Carl Lovelace

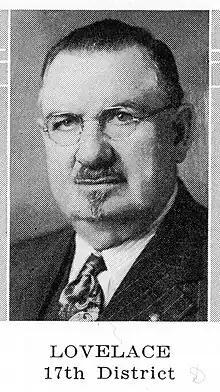
Carl Lovelace

Lovelace was born on November 29, 1878, near Wiota in Lafayette County, Wisconsin. During the Spanish–American War, he served with the United States Army. Lovelace was a Private in Troop D of the First United States Volunteer Cavalry, also known as Theodore Roosevelt's "Rough Riders". He participated in the battle at La Guasimas on June 24, 1898, Kettle and San Juan Hills on July 1, 1898, and the siege of Santiago. Lovelace lived in Woodford, Wisconsin and died on February 12, 1941. He is buried in Woodford, Wisconsin.